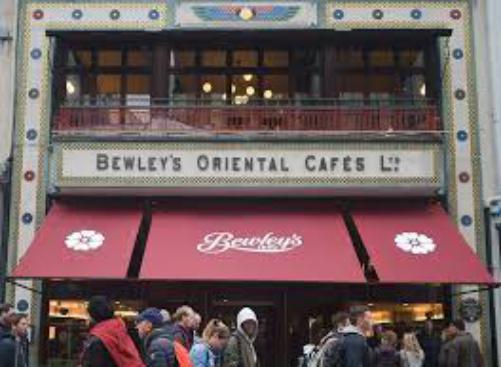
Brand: Bewley's
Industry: Food